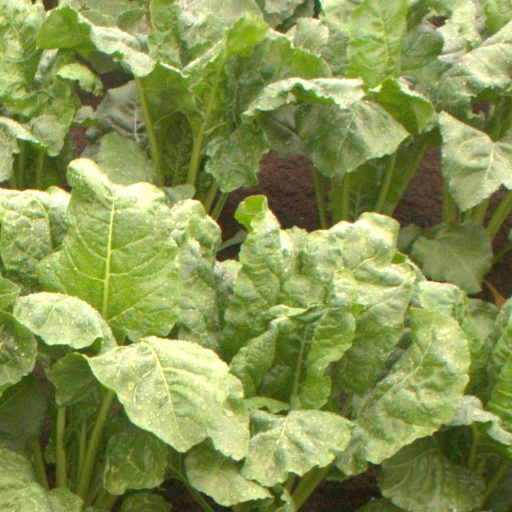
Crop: sugar beet